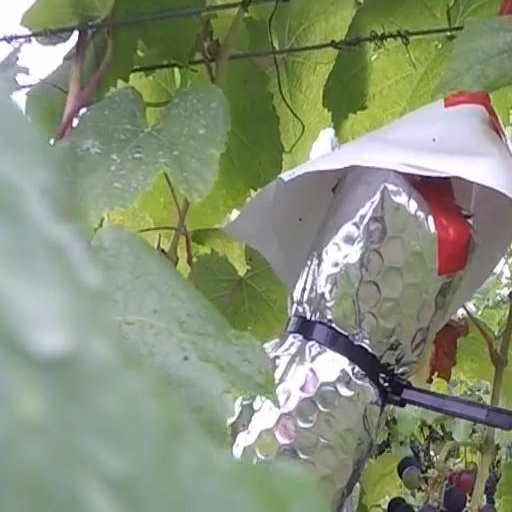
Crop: grape